Describe the emotion expressed in this image:  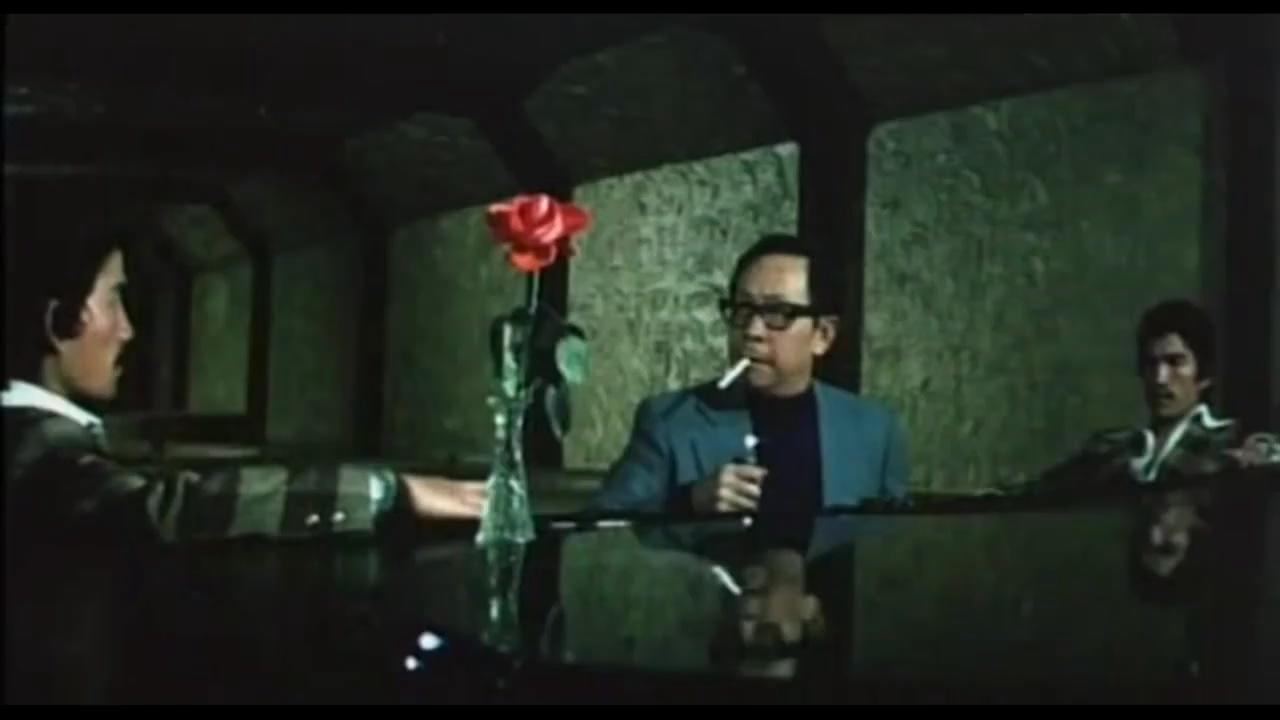
This person displays Pain, valence and arousal with low intensity.